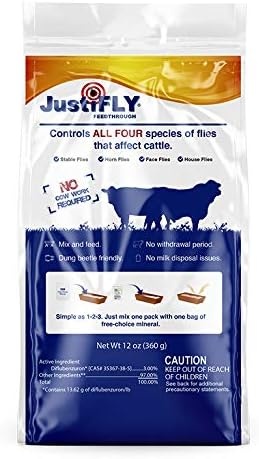
JustiFLY Feedthrough Cattle Fly Control
EPA-approved insect growth regulator for control of horn, stable, house and face flies in manure of pasture and confinement cattle and calves, including veal calves. No other larvicide controls 4 flies and is available in convenient packaging ideal for mixing with minerals!
Brand: Huvepharma
Category: Business & Industrial > Agriculture > Animal Husbandry > Livestock Feed